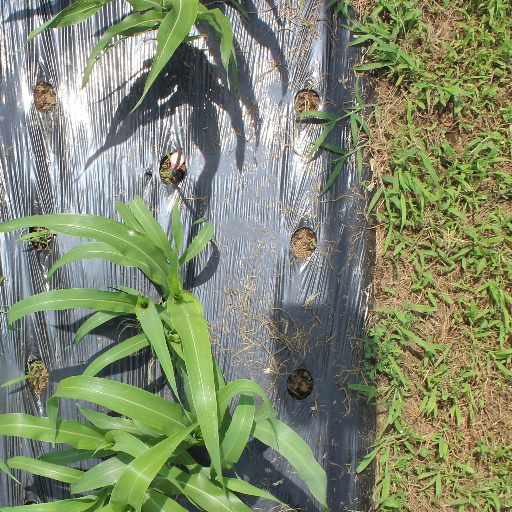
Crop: sorghum